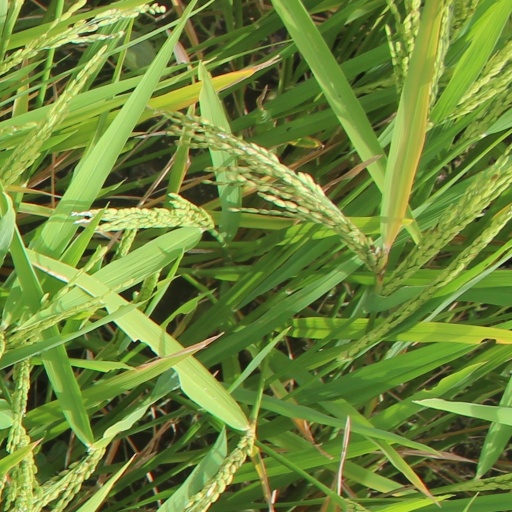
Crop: rice